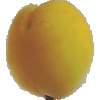
Label: Peach 2